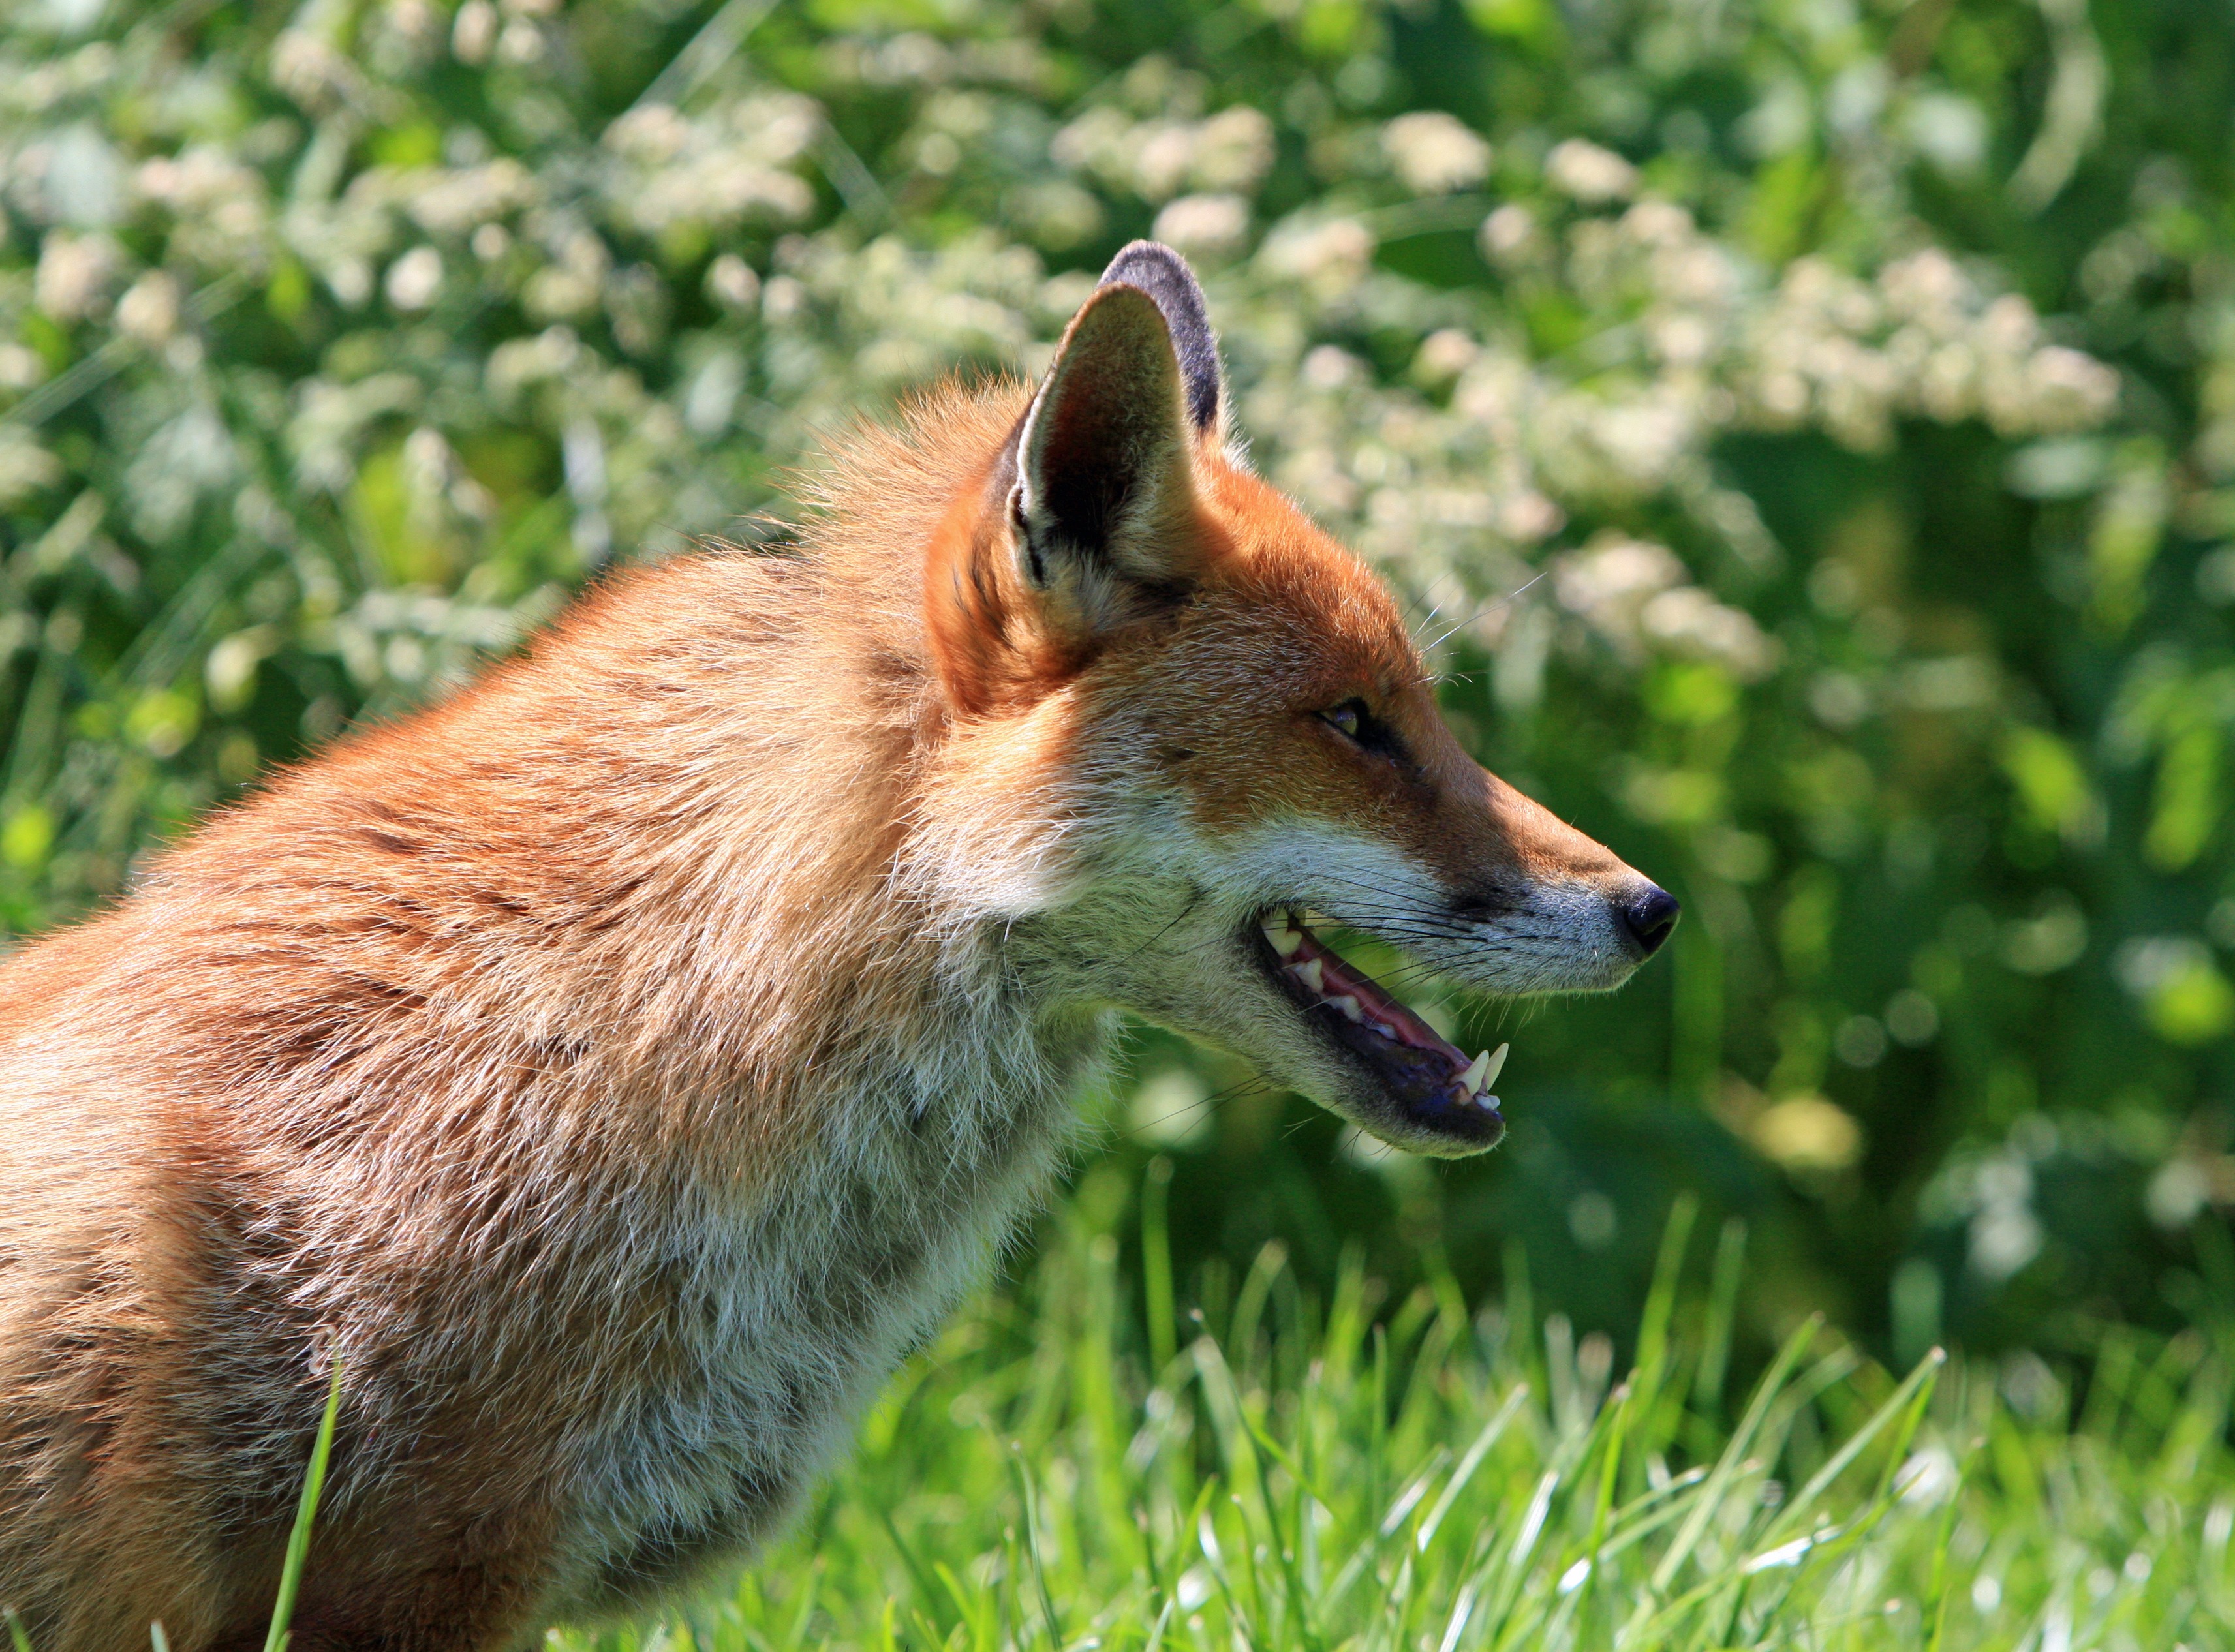
grass, animal, profile, photo, wildlife, wild, portrait, red, mammal, fox, fauna, close up, red fox, outdoors, head, vertebrate, beautiful, image, dog like mammal, red wolf, kit fox, dhole, grey fox